Unitarianism

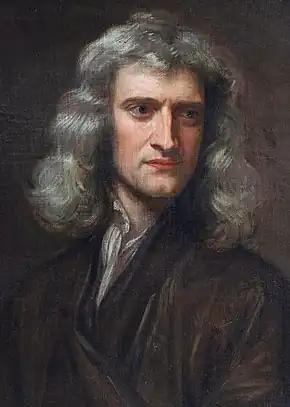
Isaac Newton held Arian views.

The largest Unitarian denomination worldwide today is also the oldest Unitarian denomination (since 1565, first use of the term "Unitarian" 1600): the Unitarian Church of Transylvania (in Romania, which is in union with the Unitarian Church in Hungary). The church in Transylvania still looks to the statement of faith, the "Summa Universae Theologiae Christianae secundum Unitarios" (1787), though today assent to this is not required. The modern Unitarian Church in Hungary (25,000 members) and the Transylvanian Unitarian Church (75,000 members) are affiliated with the International Council of Unitarians and Universalists (ICUU) and claim continuity with the historical Unitarian Christian tradition established by Ferenc Dávid in 1565 in Transylvania under John II Sigismund Zápolya. The Unitarian churches in Hungary and Transylvania are structured and organized along a church hierarchy that includes the election by the synod of a national bishop who serves as superintendent of the Church. Many Hungarian Unitarians embrace the principles of rationalist Unitarianism. Unitarian high schools exist only in Transylvania (Romania), including the John Sigismund Unitarian Academy in Cluj-Napoca, the Protestant Theological Institute of Cluj, and the Berde Mózes Unitárius Gimnázium in Cristuru Secuiesc; both teach Rationalist Unitarianism.